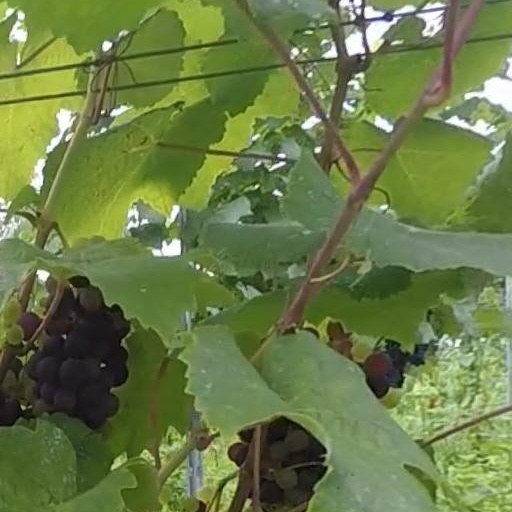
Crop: grape